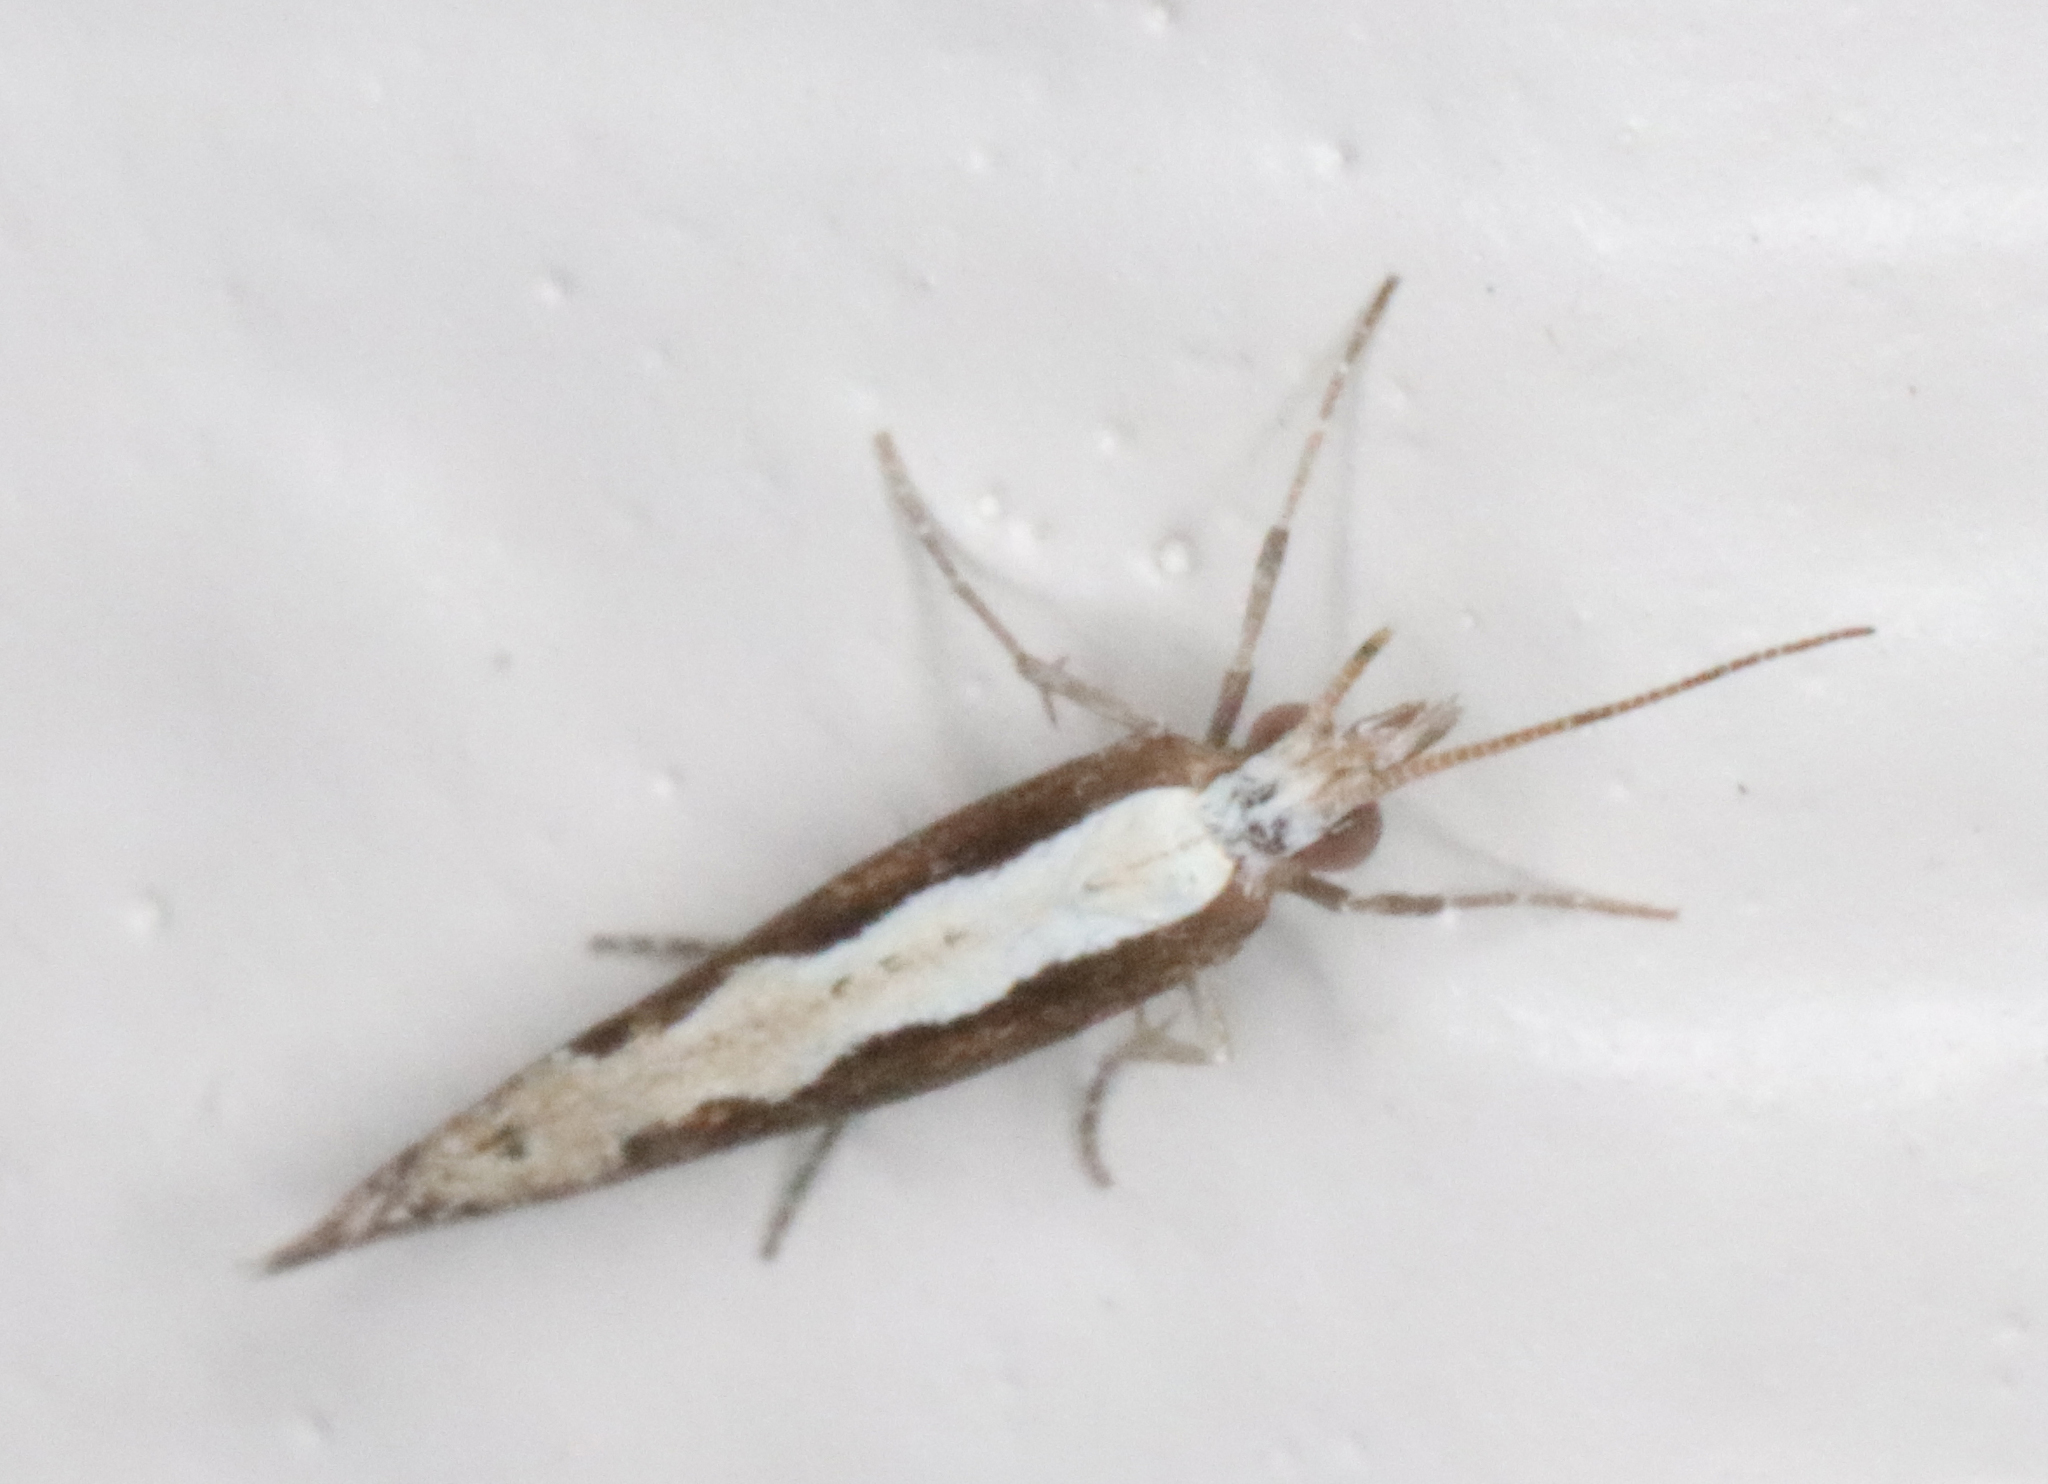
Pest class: diamondback_moth